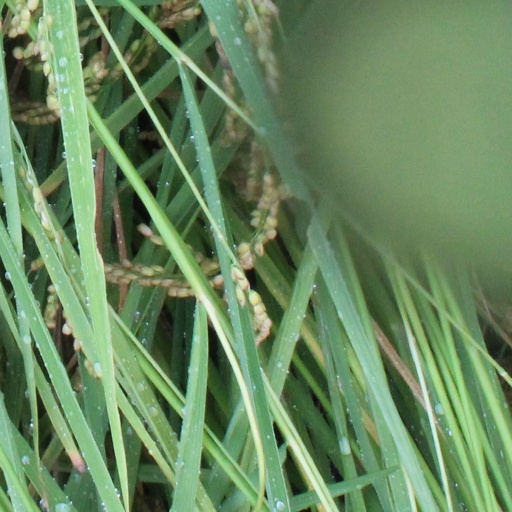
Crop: rice